Legendary Lives Referee's Rulebook

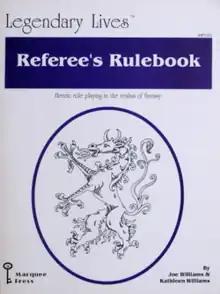
Cover art by Kathleen Williams, 1990

Legendary Lives Referee's Rulebook is one of the two books published by Marquee Press in 1990 required for the role-playing game "Legendary Lives".